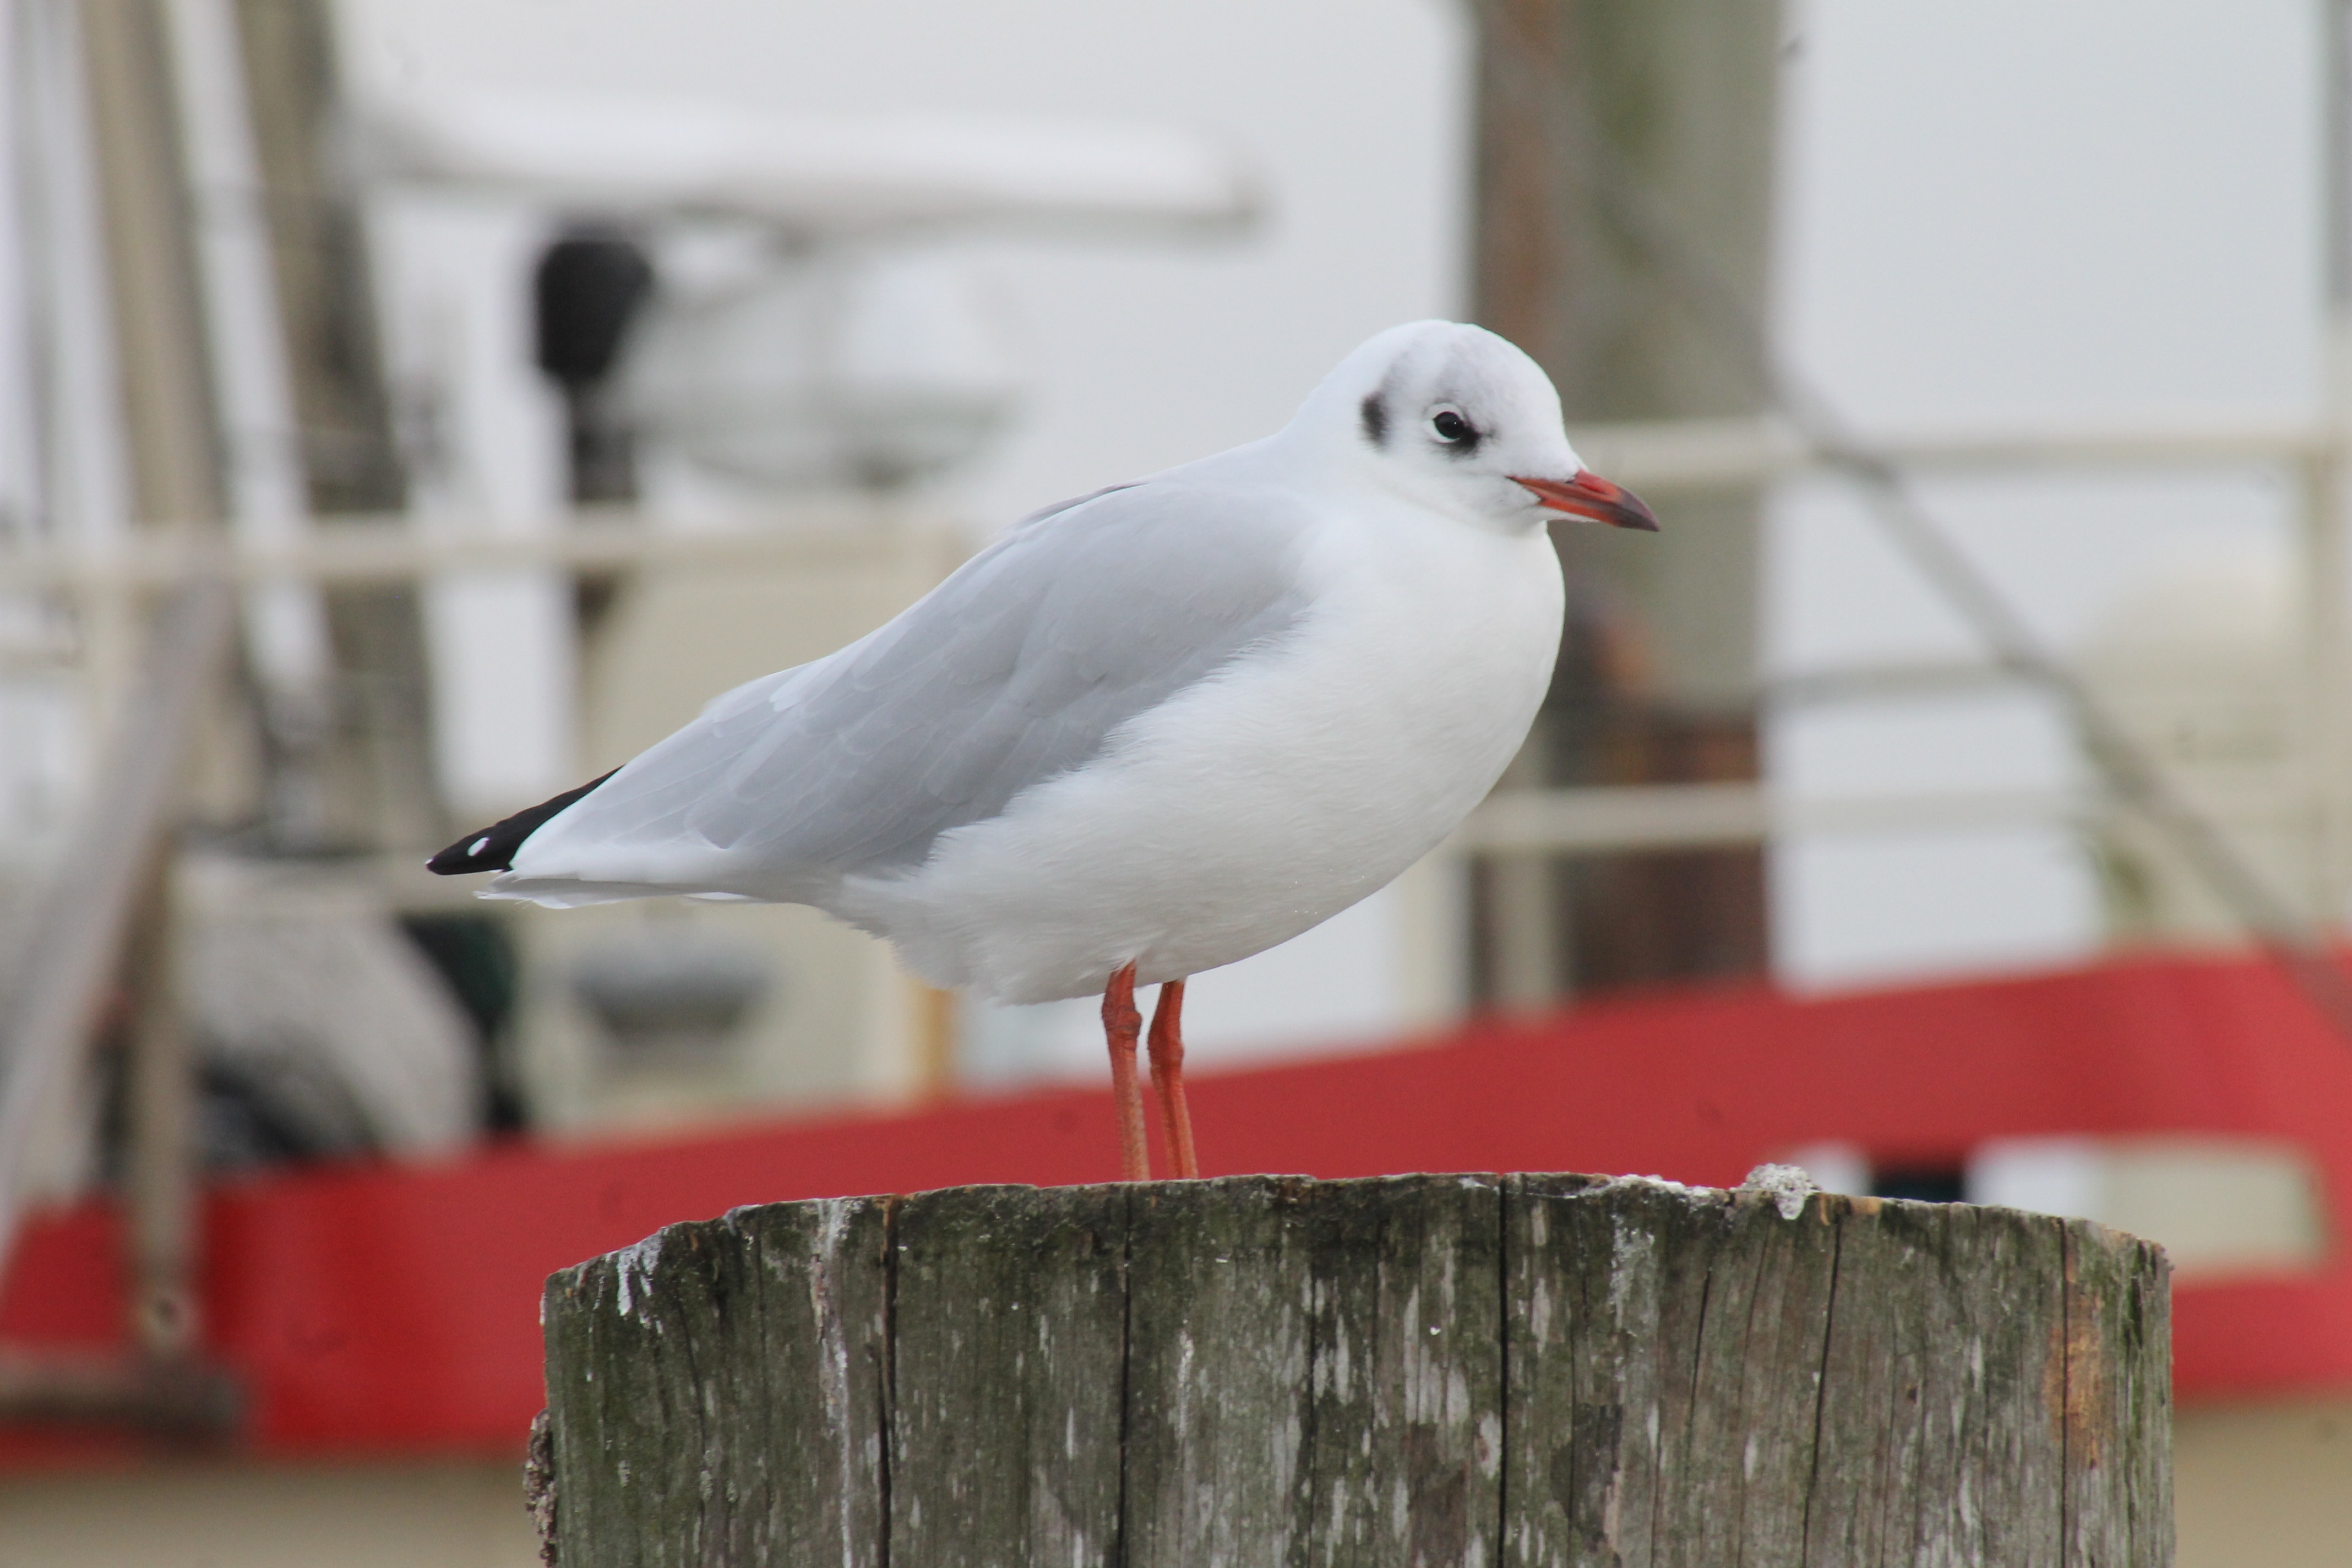
coast, bird, wing, white, seabird, seagull, boot, mediterranean, gull, beak, port, fauna, vertebrate, north sea, baltic sea, charadriiformes